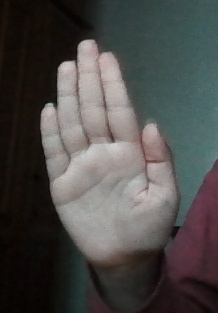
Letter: seen